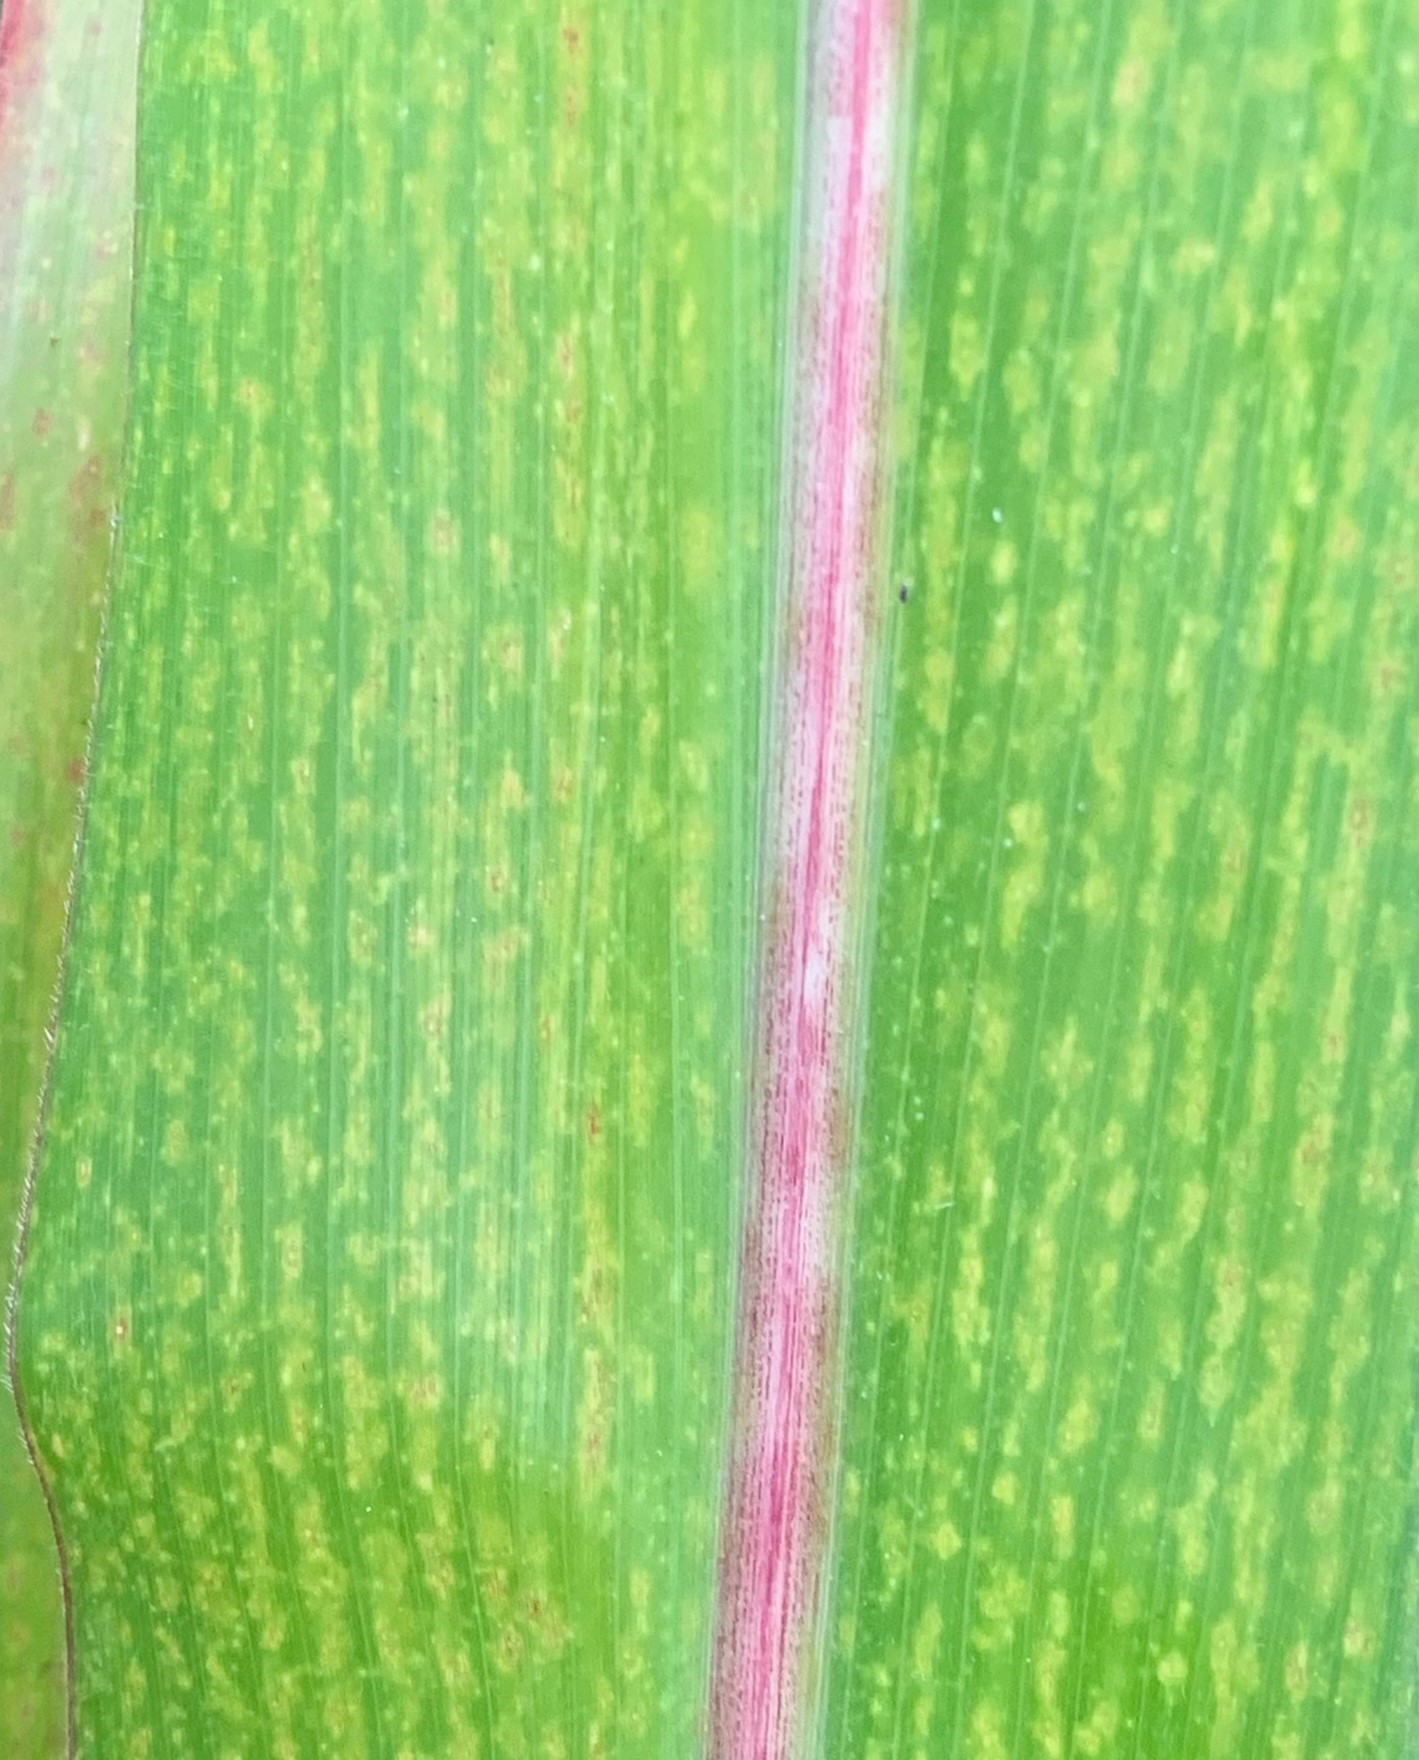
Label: MLN